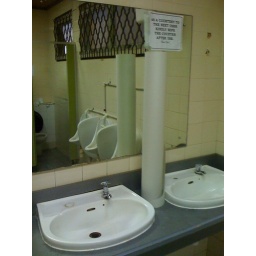
I guess newspapers save money by using the unused rolls of newsprint as paper towels in the bathroom as well.